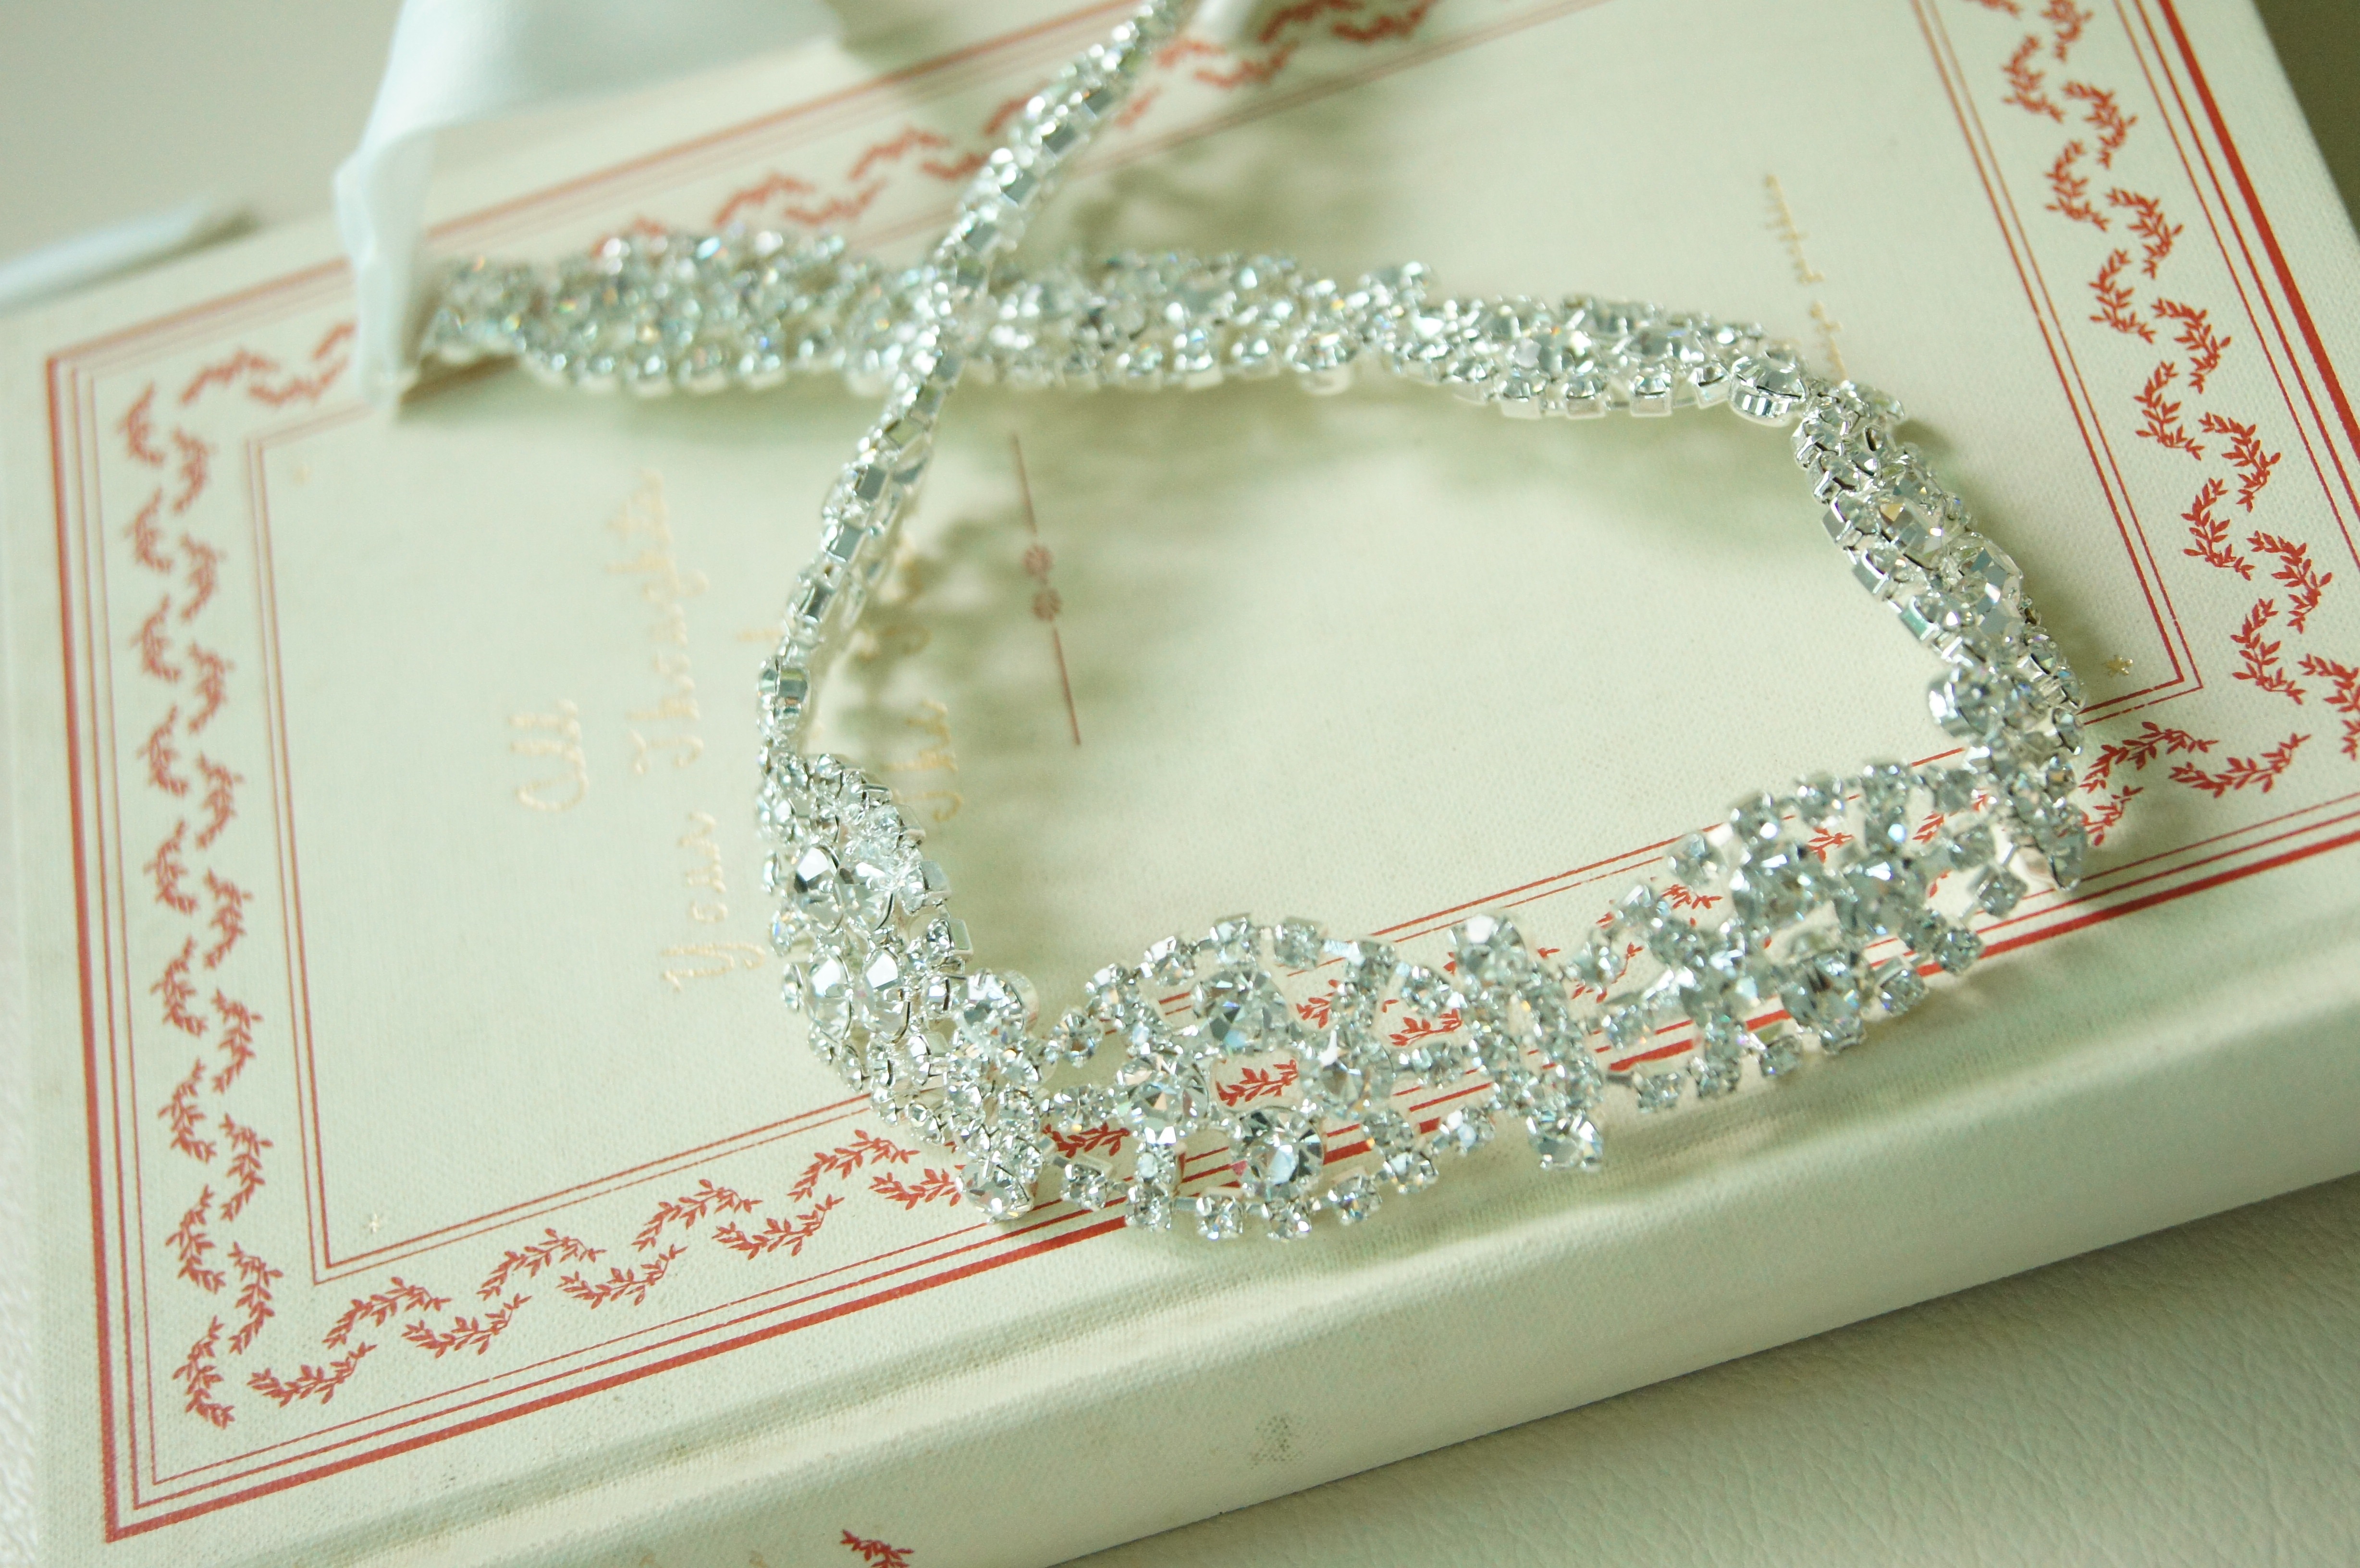
wedding, necklace, jewellery, art, accessories, picture frame, hair band, fashion accessory